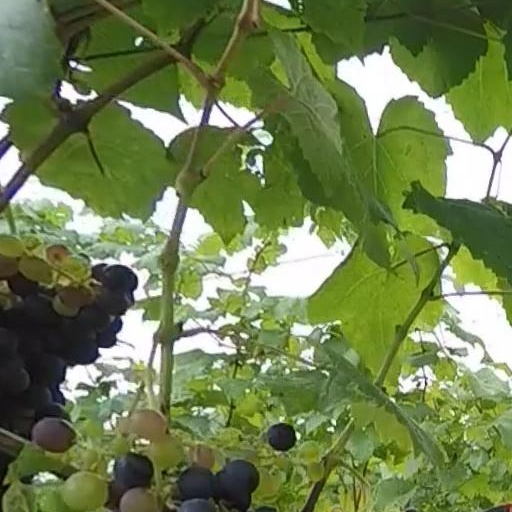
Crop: grape